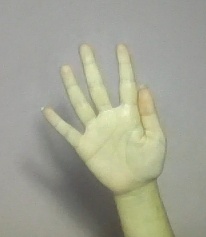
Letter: sheen